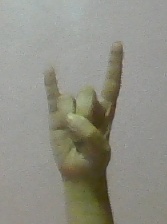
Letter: la